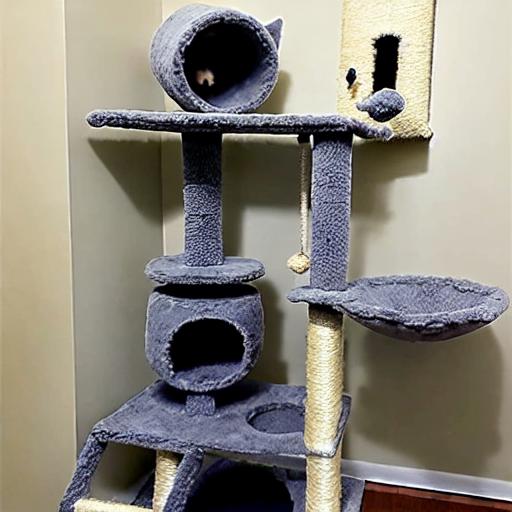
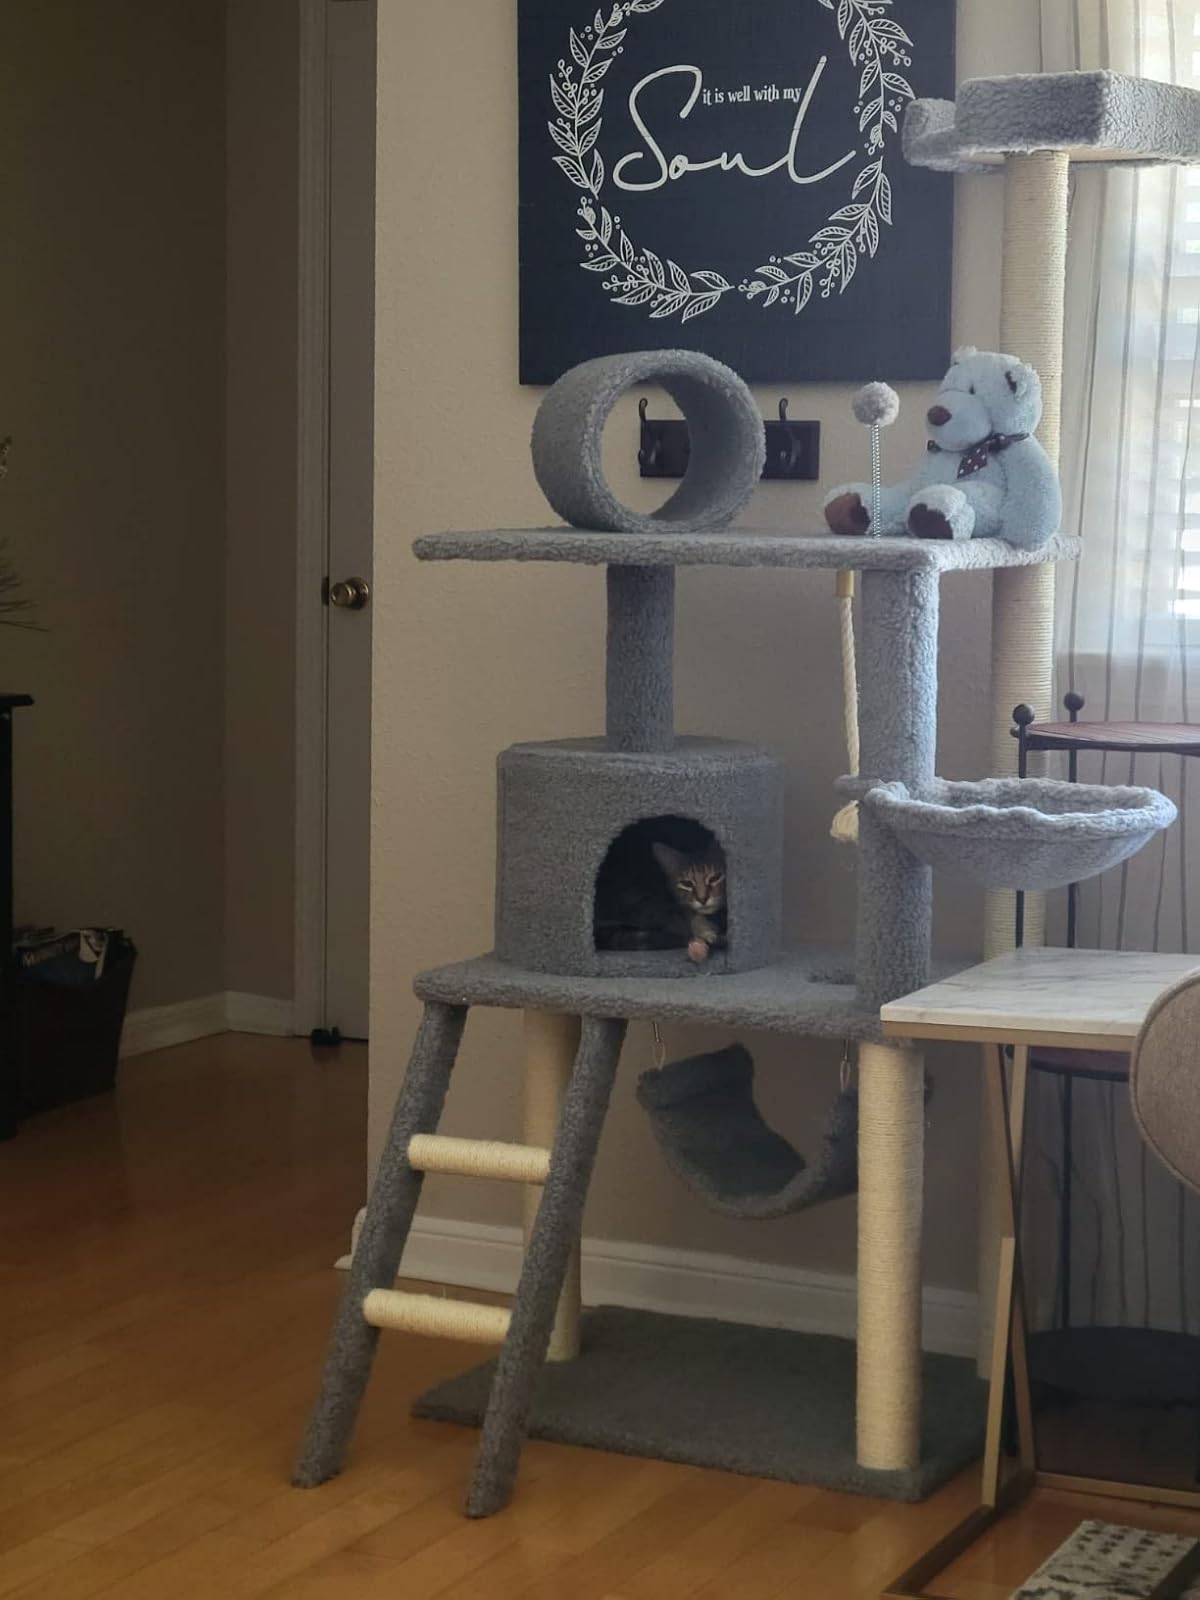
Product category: items_cat tree
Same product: no